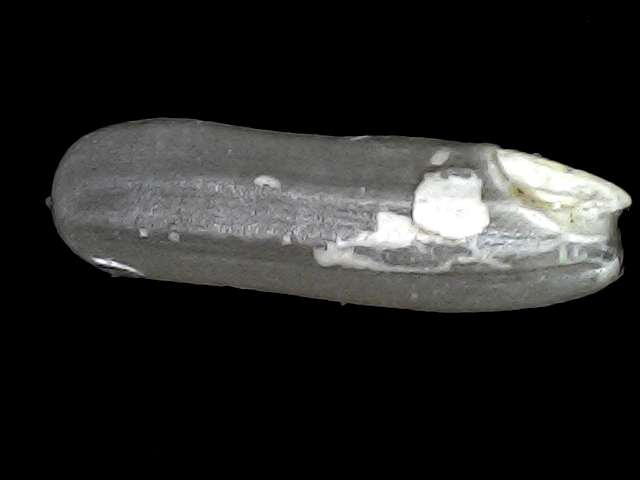
Rice variety: BRRI102